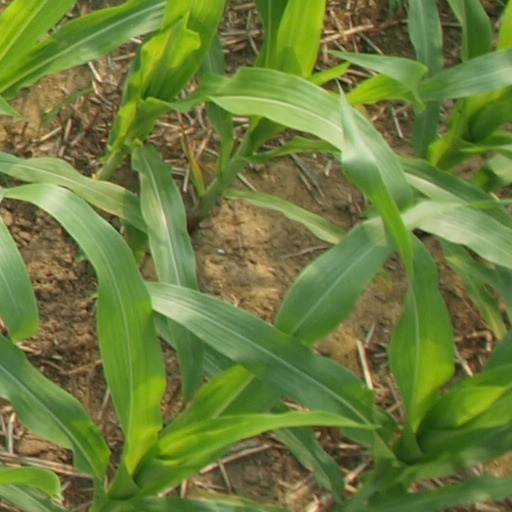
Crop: maize; corn